Second Professional Football League (Bulgaria)

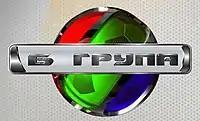
Former B Group logo

The B group was established in 1950 when the league was divided in two groups - "North" and "South", in each group participating 10 teams. The first champions of the "B Republican Football Group" are Torpedo (Ruse) (North) and Spartak (Sofia) (South).